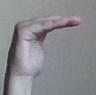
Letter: haa